Sara Hughes

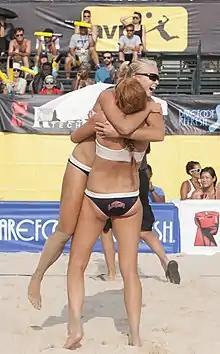
Hughes (being lifted up) and Claes (back turned) celebrate at the 2015 AVP New York Open

While still in high school and college, Hughes competed as an amateur on the domestic and international professional tours. Her first professional tournament result was a 17th place at the 2011 Manhattan Beach Open. In October 2012, she debuted in her first FIVB World Tour event at the $190K Bangsaen Thailand Open, where she and teammate Kaitlin Nielsen lost in the first round of the country quota qualifier. Hughes partnered with Lane Carico to win her first international event the following year at the $8K NORCECA tournament in Boquerón, Cabo Rojo. She made her Association of Volleyball Professionals (AVP) debut playing with Geena Urango at the $75K Milwaukee Open in 2014, but did not progress past the qualifying rounds. After partnering with Kelly Claes, her results improved over the next two years, highlighted by three more NORCECA titles and two AVP semifinal appearances.